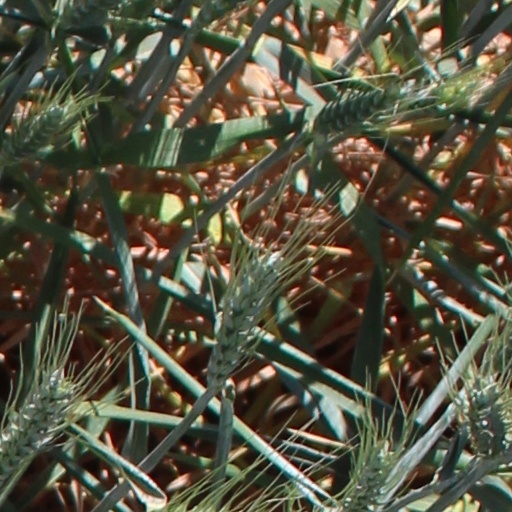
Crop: wheat